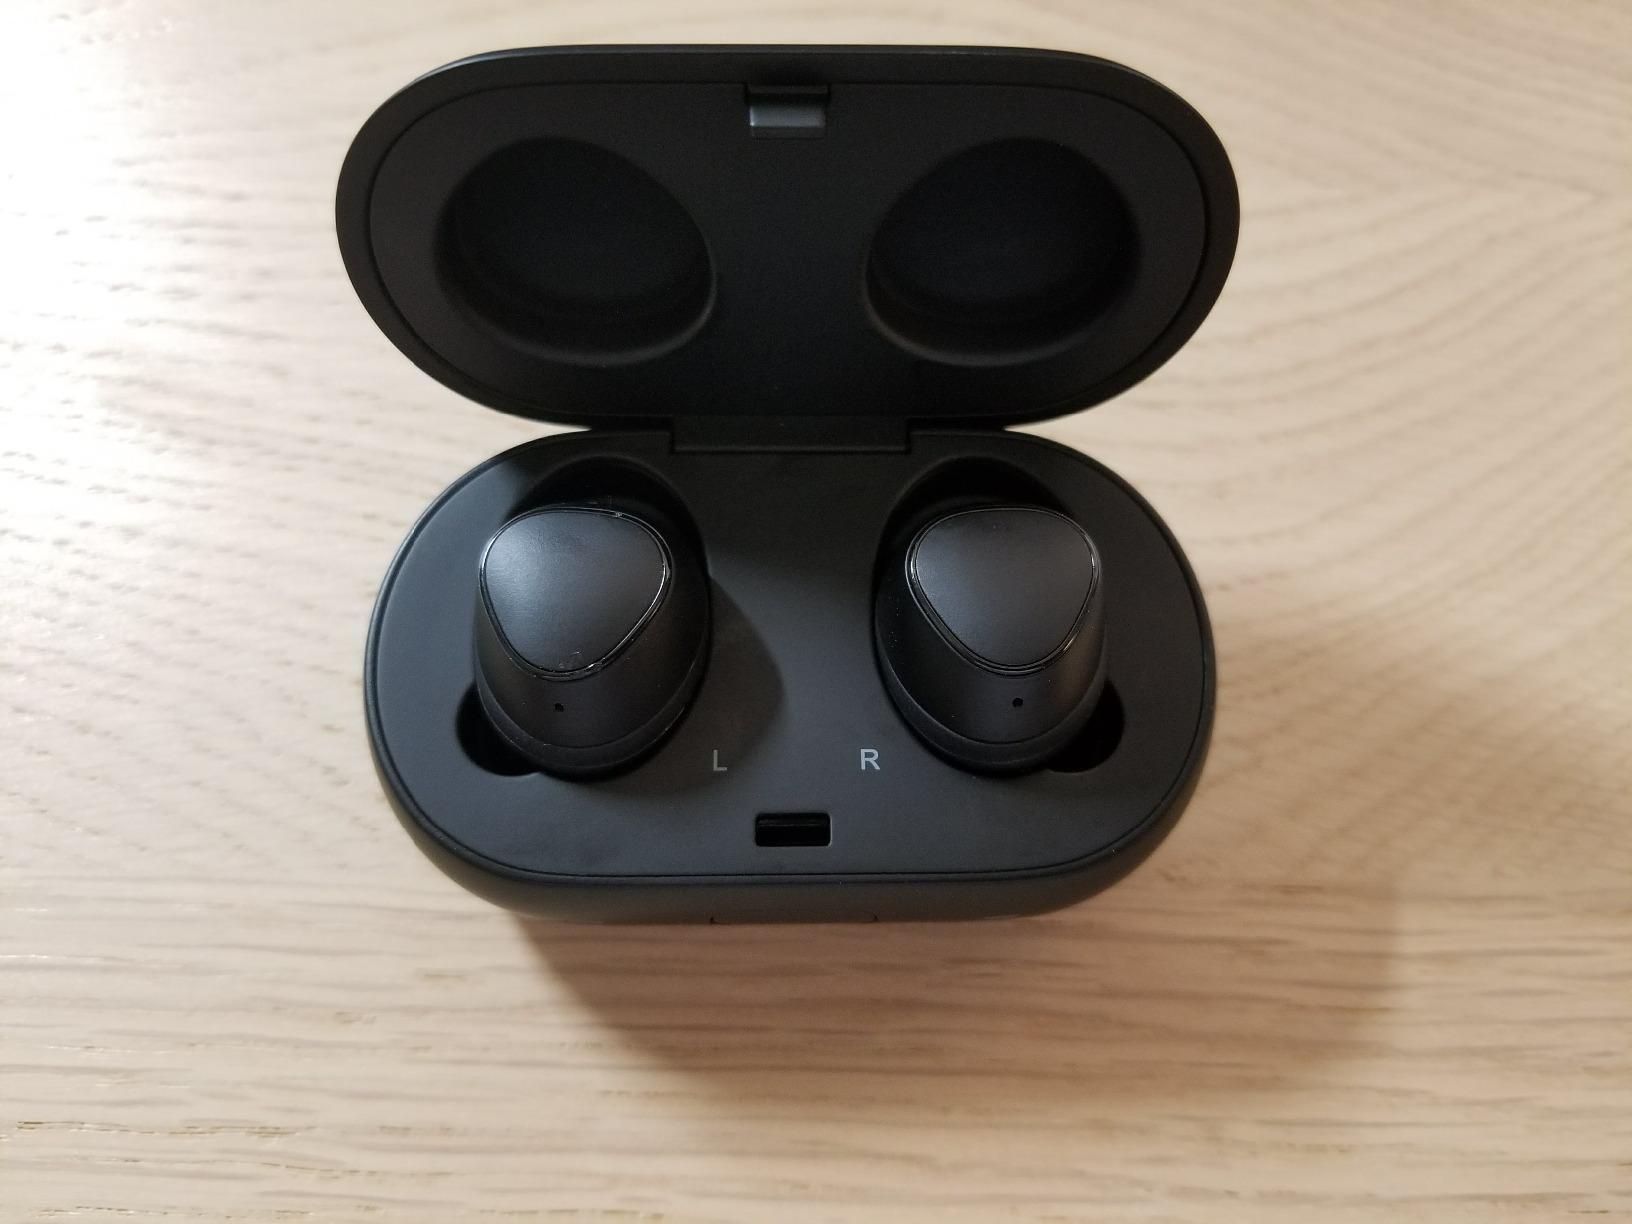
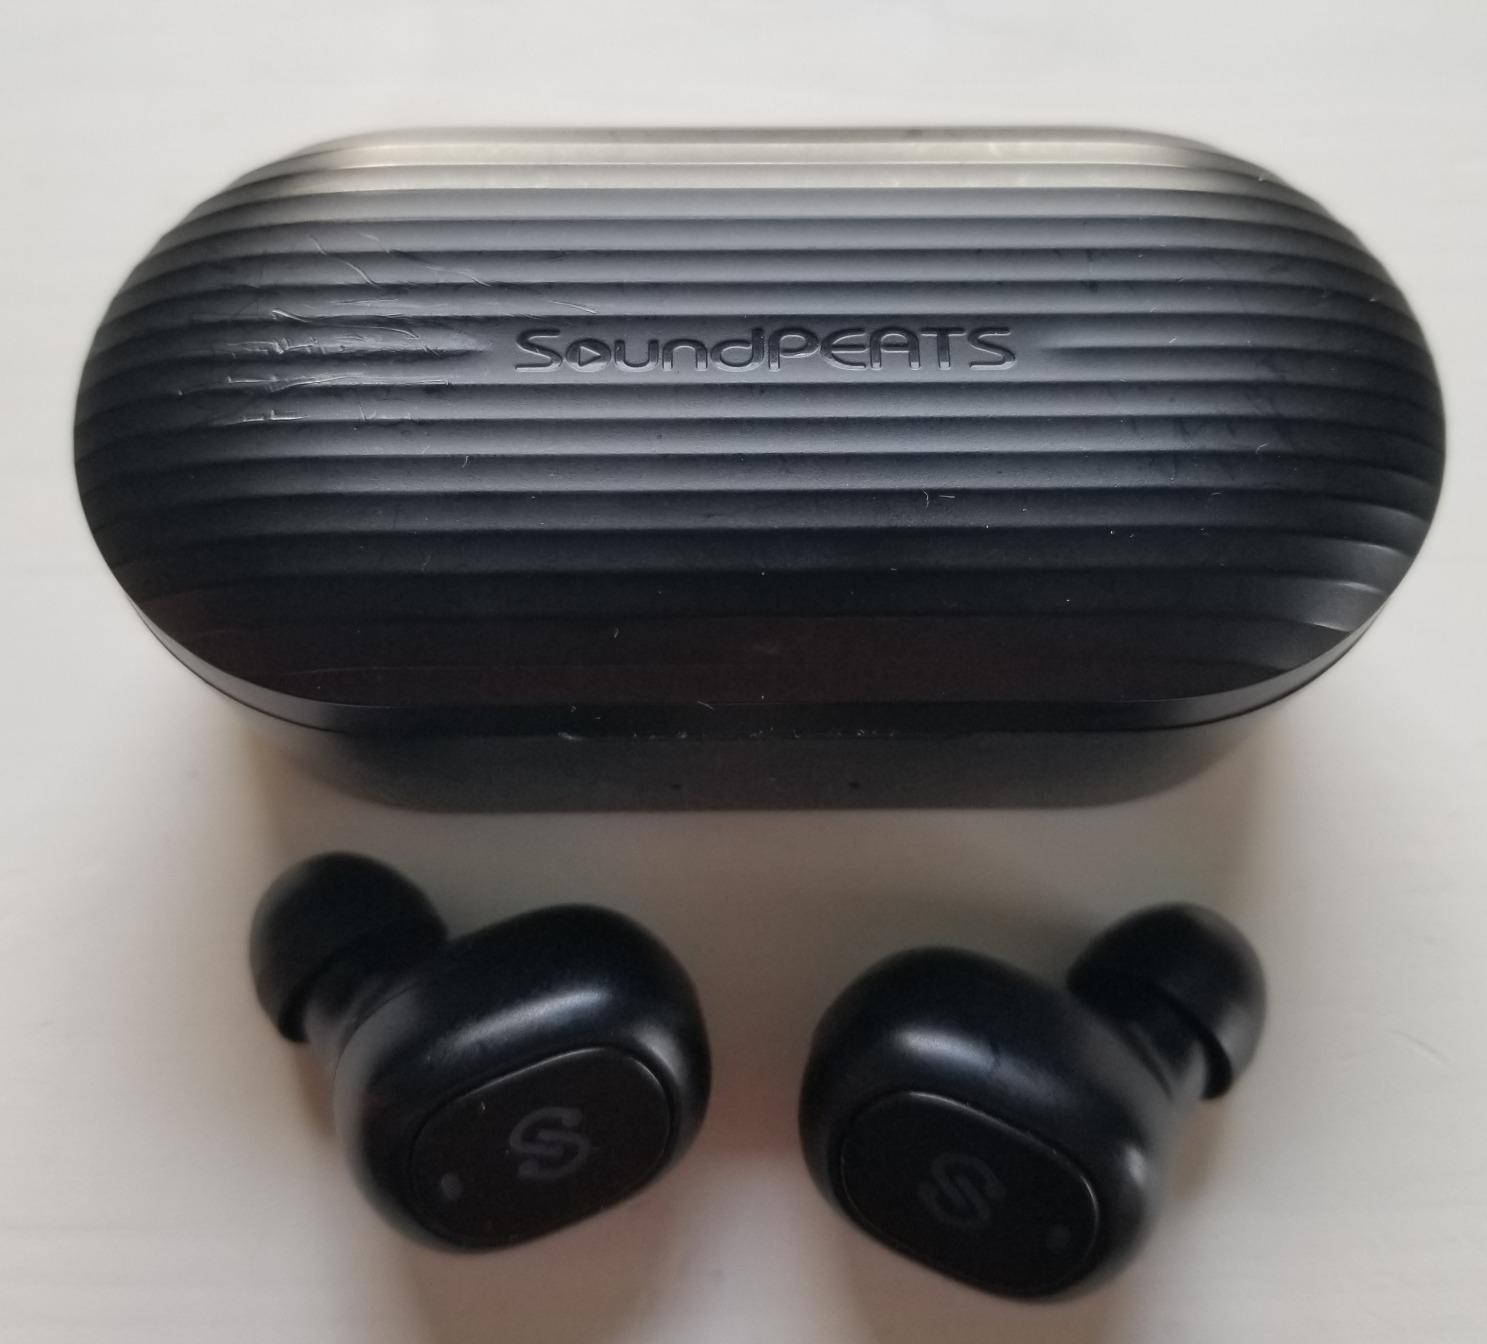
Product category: earbuds
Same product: no